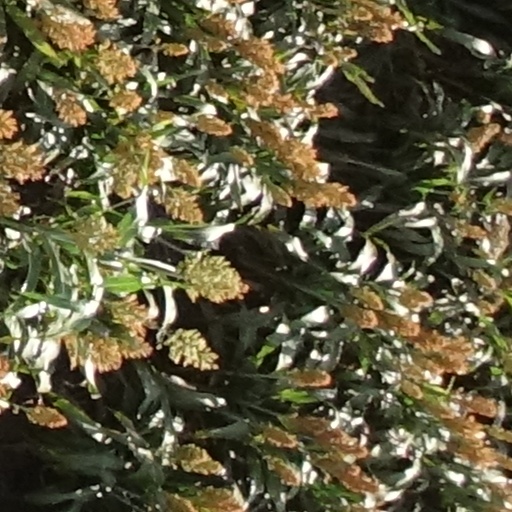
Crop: sorghum